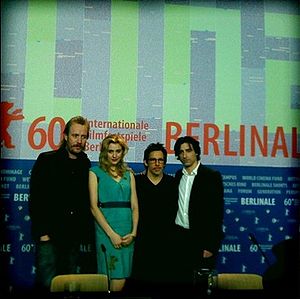
Noah Baumbach
Noah Baumbach er en amerikansk filminstruktør og manuskriptforfatter. Han er muligvis bedst kendt for sin film The Squid and the Whale, der skilder hans eget liv som barn i Brooklyn og sine forældres skilsmisse, samt hans film med Wes Anderson, The Life Aquatic with Steve Zissou og Fantastic Mr. Fox.